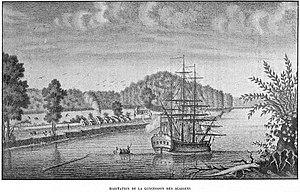
«
Le Grand Dérangement constitue une période de l'histoire de l'Acadie s'échelonnant, selon les historiens, de 1749 ou 1750 aux années 1780 ou même 1820. La déportation des Acadiens, souvent considérée comme synonyme, ne couvre qu'une partie de cette période, soit de 1755 à 1763.
Les Cadiens, forment un groupe ethnique en Louisiane dont les ancêtres comprennent les Acadiens, qui ont été déportés durant la seconde moitié du XVIIIᵉ siècle en provenance de l'Acadie, soit au XXIᵉ siècle la Nouvelle-Écosse, l'Île-du-Prince-Édouard et le Nouveau-Brunswick au Canada.